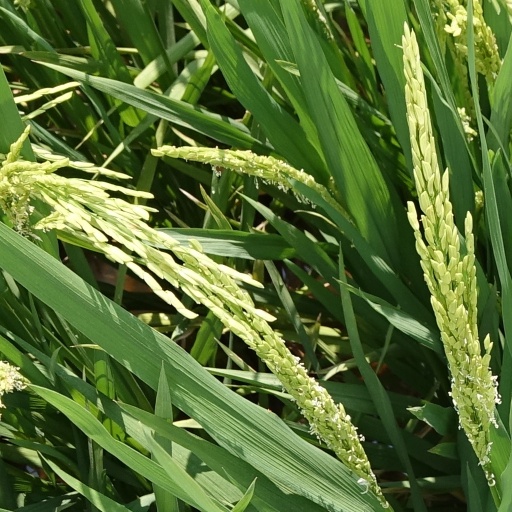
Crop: rice